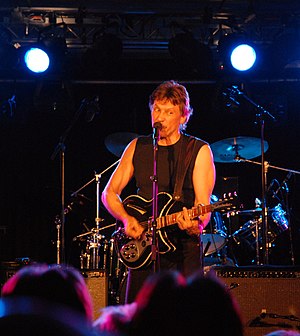
Steppenwolf
John Kay som frontfigur i John Kay & Steppenwolf under en koncert i Norge 2007
Steppenwolf er et nordamerikansk rock-band, der blev etableret i 1967 i Los Angeles af John Kay som efterfølgeren til bandet Sparrow.